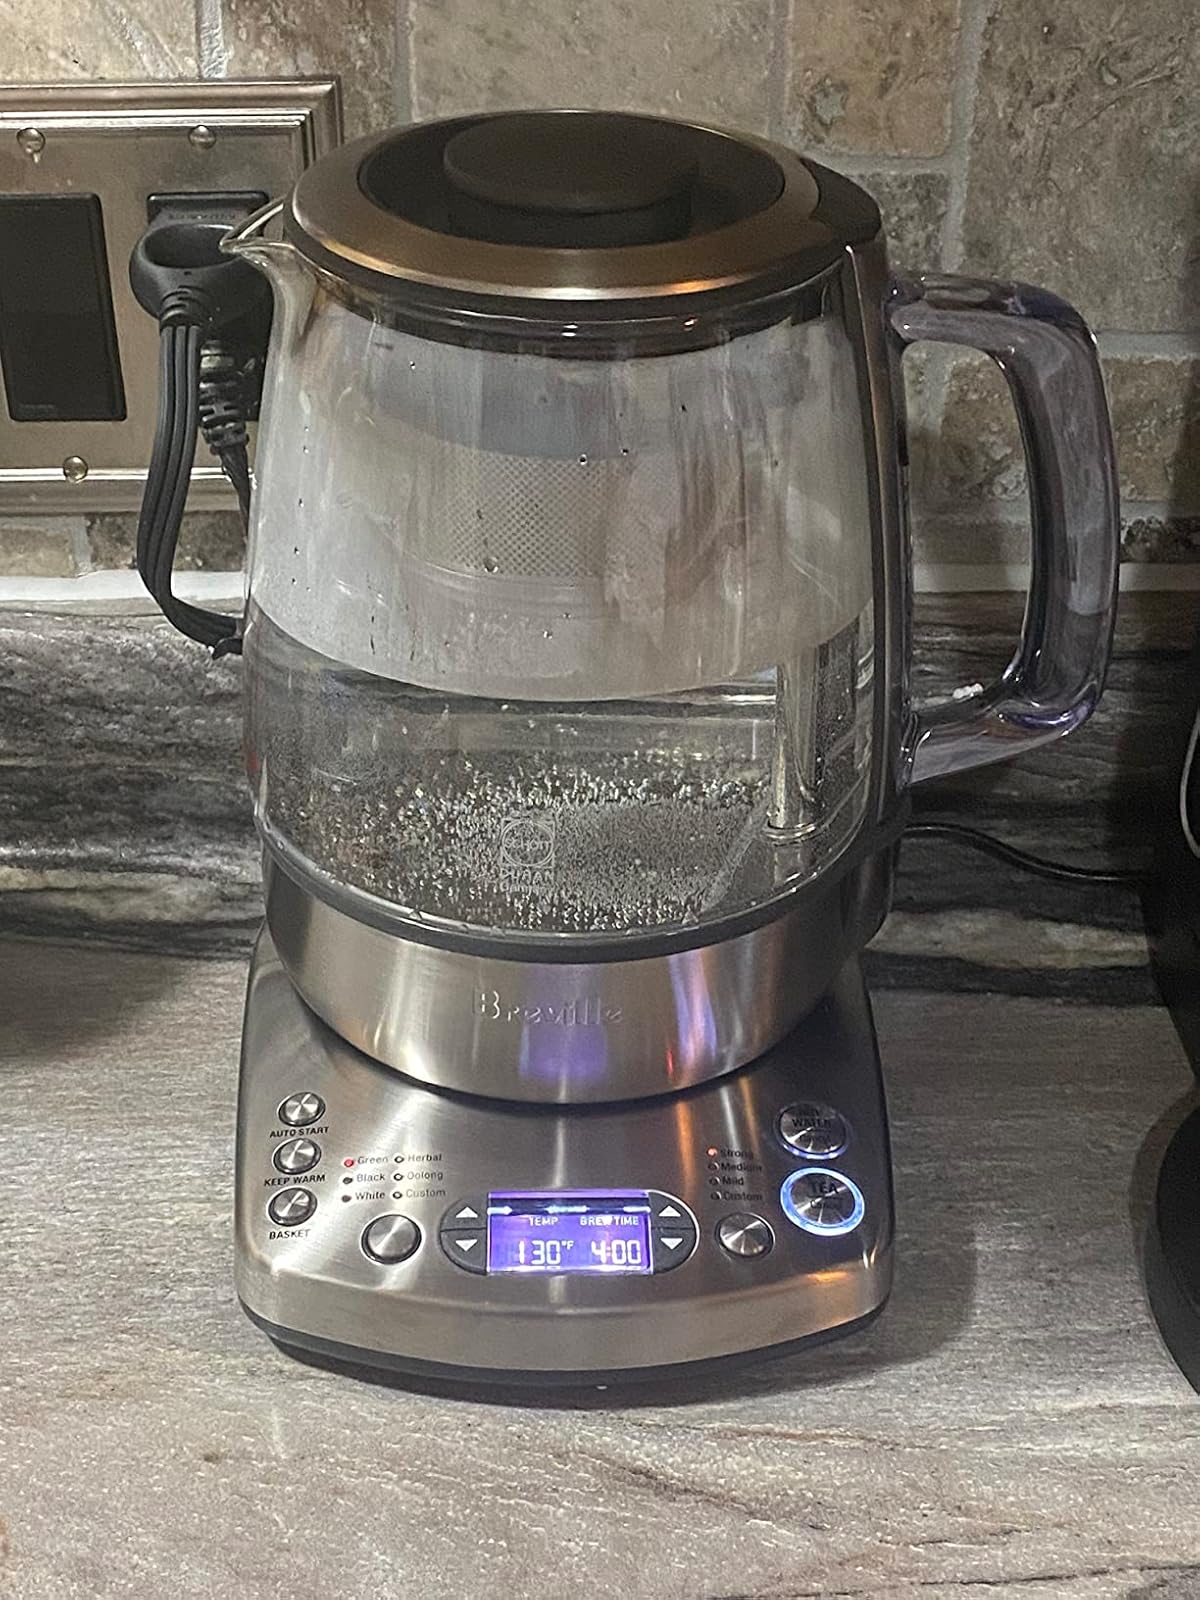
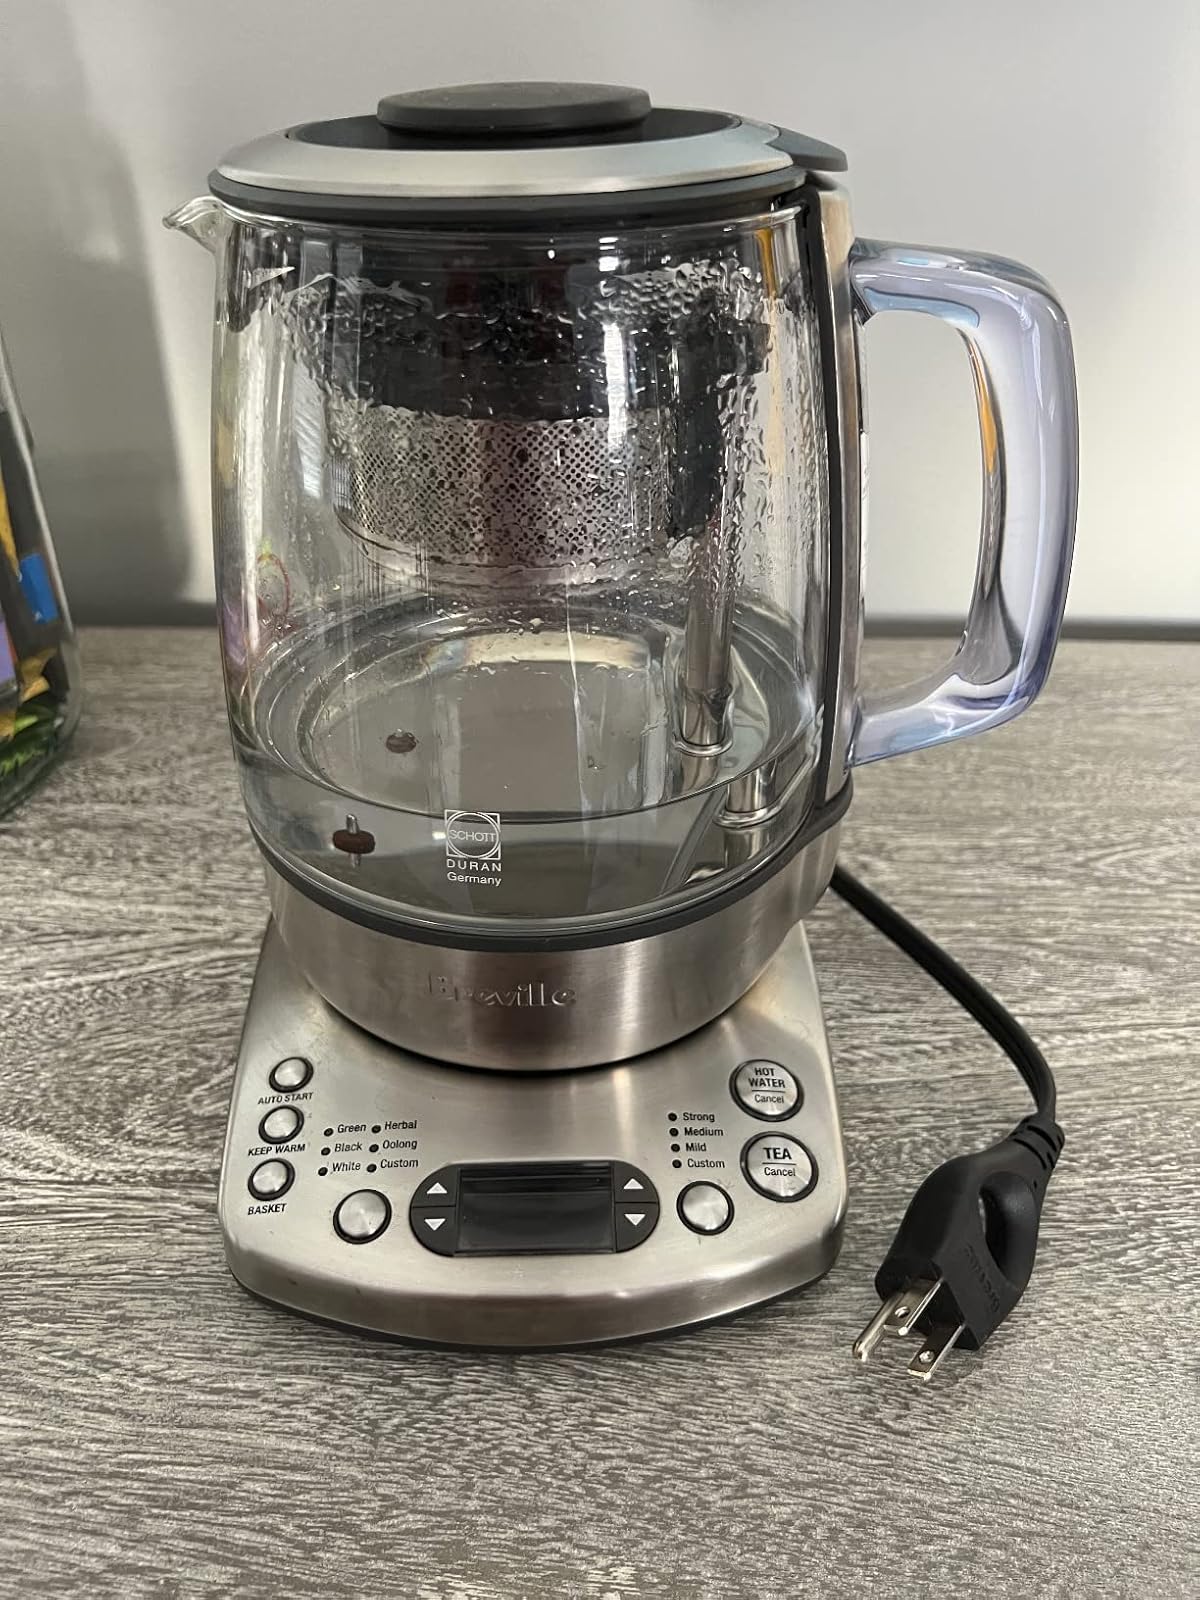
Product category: items_tea
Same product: yes